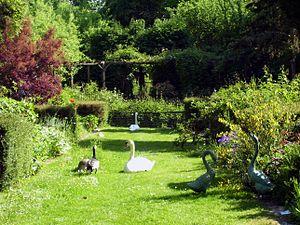
Cygnes dans les Jardins du Clos Saint-François à Saint-Victor-d'Épine dans l'Eure en France.
Saint-Victor-d'Épine est une commune française située dans le département de l'Eure, en région Normandie.